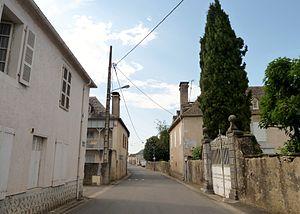
Beuste
Beuste est une commune française, située dans le département des Pyrénées-Atlantiques en région Nouvelle-Aquitaine.